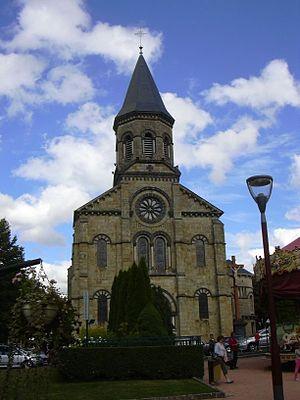
L'église Saint-Joseph de La Bourboule (Puy-de-Dôme, Auvergne, France).
La Bourboule est une commune française située dans les monts Dore, dans le département du Puy-de-Dôme, en région Auvergne-Rhône-Alpes.